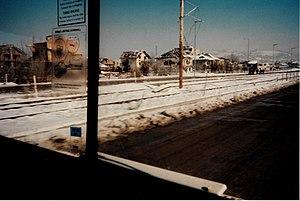
Sniper Alley désignait l'avenue principale de Sarajevo lors du siège de Sarajevo par l'Armée de la république serbe de Bosnie, pendant la guerre de Bosnie-Herzégovine en raison du nombre de snipers qui la prenaient pour cible. L'unique source d'eau potable de la ville se trouvait sur cette avenue qui connecte la zone industrielle et le centre historique de la ville. L'avenue est bordée de hauts bâtiments donnant aux snipers de nombreuses positions de tir. Les montagnes autour de la ville offraient également aux snipers une distance de sécurité doublée d'une bonne visibilité sur la ville et son trafic. Bien que constamment sous le siège de l'armée serbe, la vie normale continuait, des signes indiquant aux civils la présence de snipers.
1395 Days Without Red est un film dramatique bosnien écrit et réalisé par Sejla Kameric et Anri Sala, sorti en 2011.